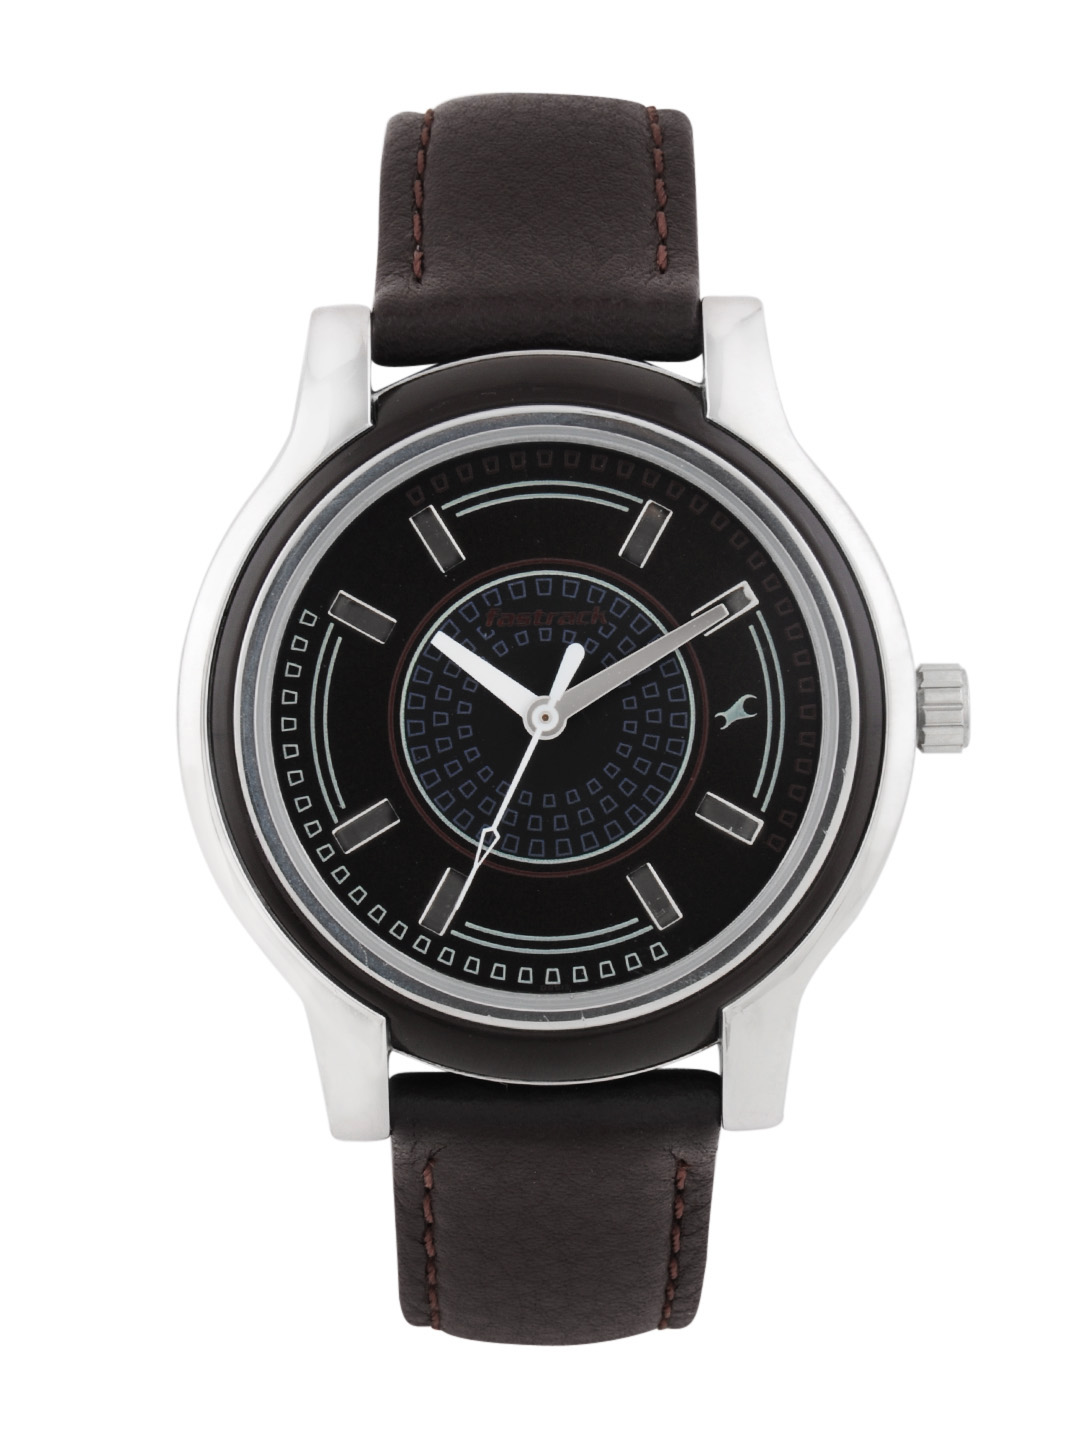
Fastrack Women Brown Watch
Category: Accessories / Watches / Watches
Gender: Women
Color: Brown
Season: Winter 2016
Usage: Casual